Saigon Zoo and Botanical Gardens

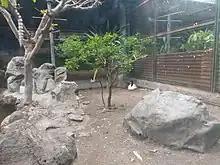
A habitat in the Saigon Zoo.

The Herbivore Area located on the north side of the zoo, between Thi Nghe channel and the waterwork inside the zoo. The area include the habitats of Common Eland, Blue wildebeest, and some other antelopes.